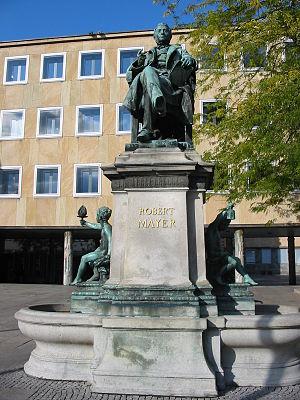
Wilhelm von Rümann est un important sculpteur allemand qui a principalement fait carrière à Munich.